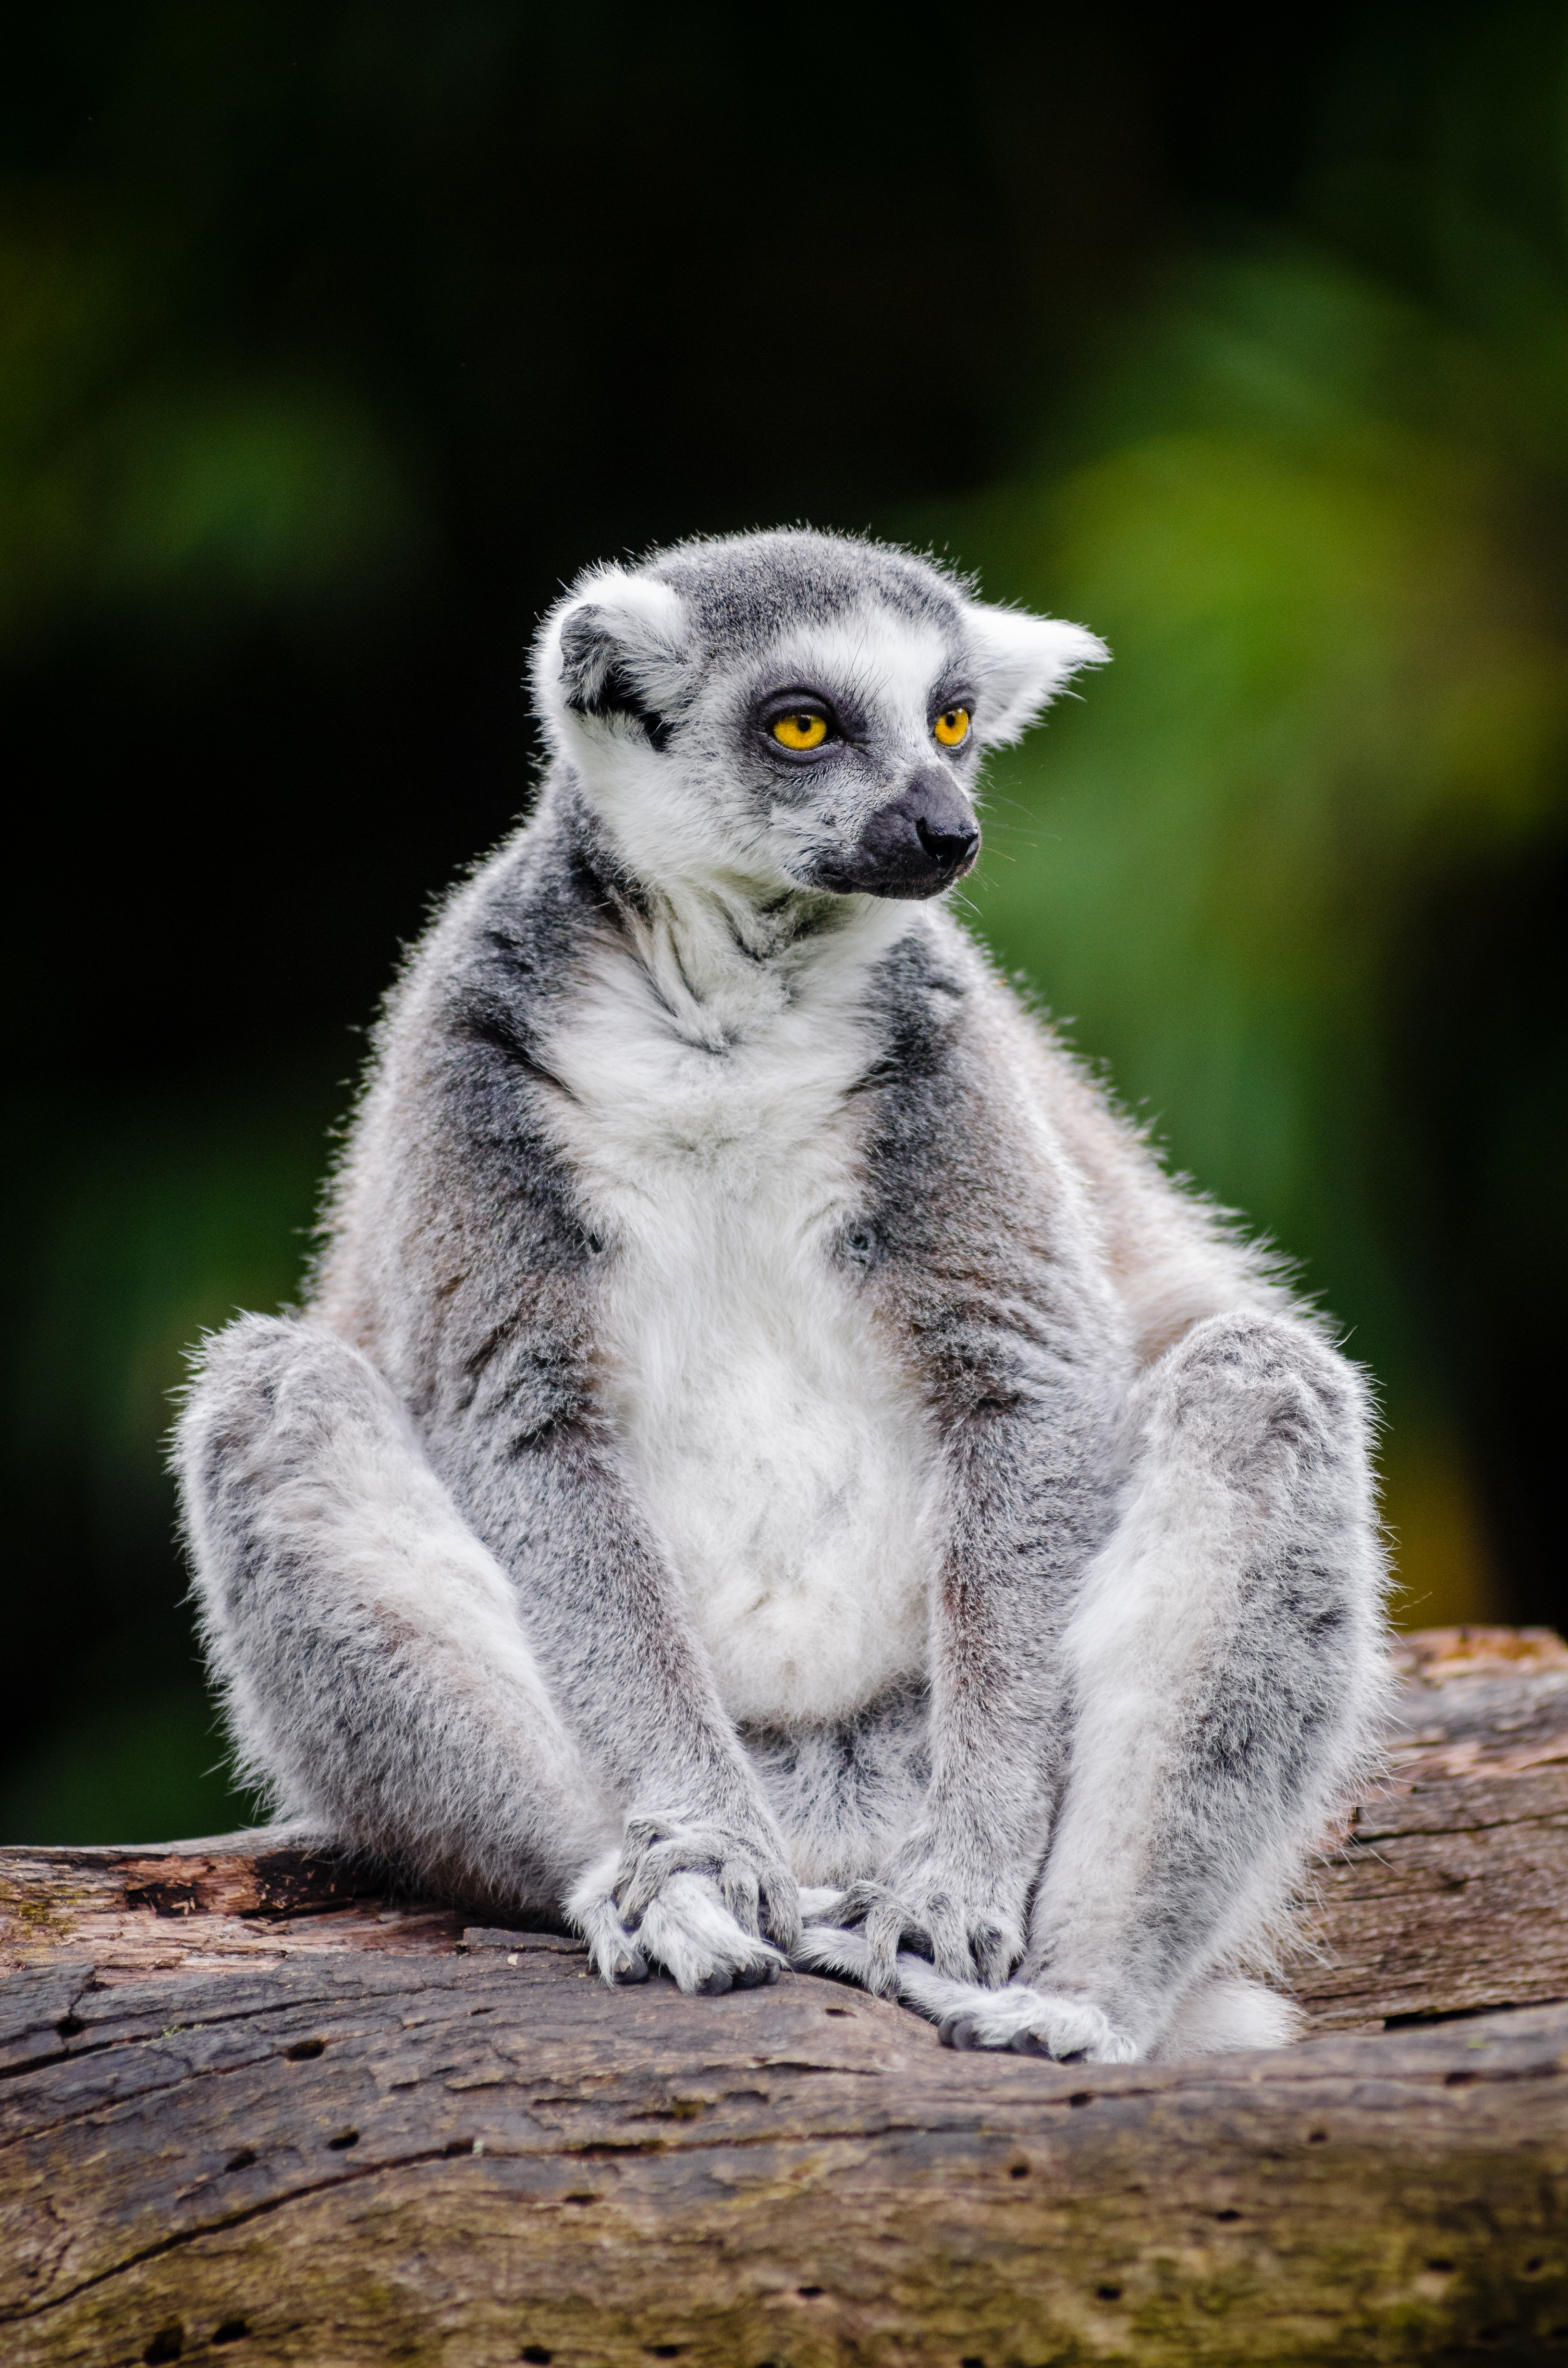
nature, animal, wildlife, zoo, mammal, fauna, primate, madagascar, vertebrate, lemur